Apeomyoides

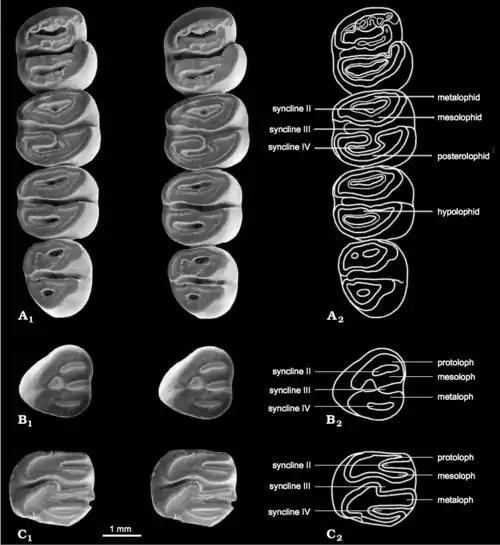
Cheekteeth of "Apeomyoides savagei" seen in occlusal view (looking at the chewing surface), with electron micrographs in stereopairs and explanatory drawings. A, right P4 through M3 of the holotype. B, left DP4. C, left M1 or M2.

"Apeomyoides savagei" is from the Eastgate local fauna in the Monarch Mill Formation of Churchill County, Nevada. This fauna dates to the early Barstovian land mammal age, around 15–16 mya. This makes "Apeomyoides" the youngest known apeomyine, and its occurrence helps close a gap in the known geographic range of North American apeomyines between "Megapeomys bobwilsoni" elsewhere in Nevada and "Arikareeomys" in Nebraska. Other eomyids found at Eastgate include species of "Leptodontomys" and "Pseudotheridomys".